Ashley Green

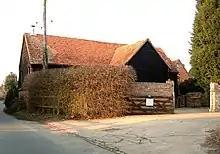
Hog Lane farm

Ashley Green has one public house, "The Golden Eagle", referred to locally as "The Eagle". On the junction of Chesham Road and Hog Lane the corner house used to be a shop and post office. An old post box still remains built into one of the entrance posts.